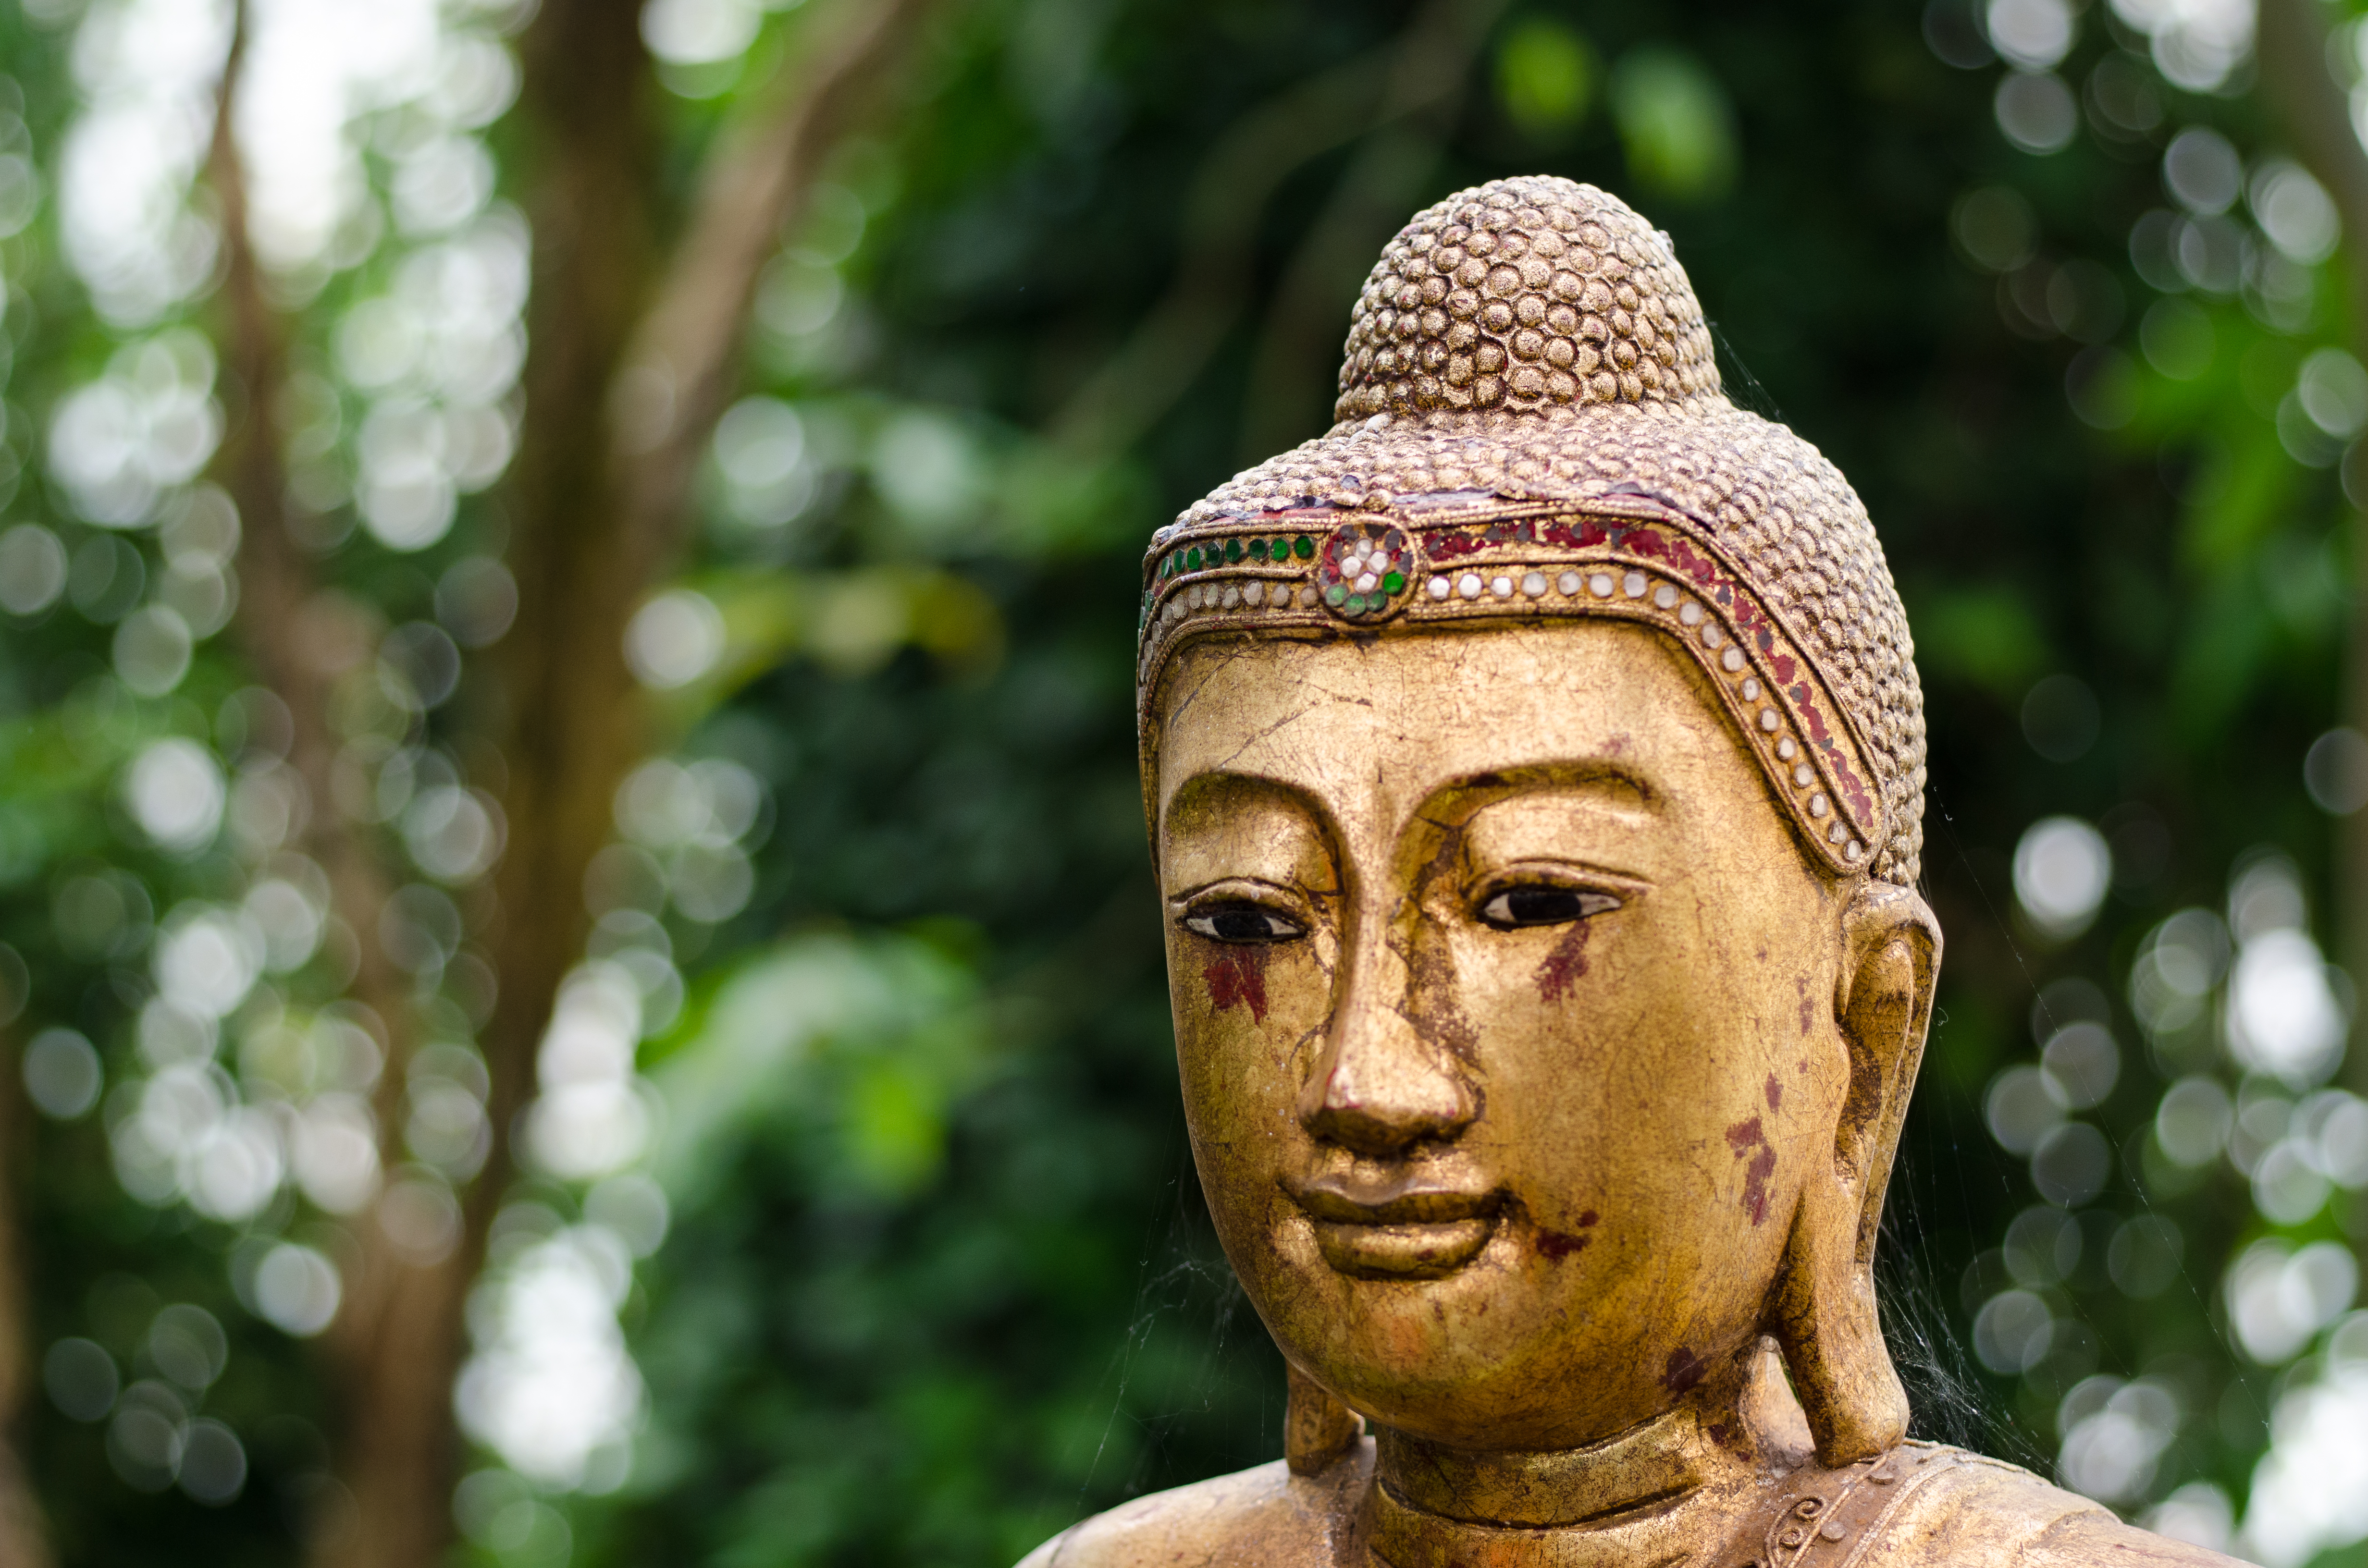
bokeh, people, flower, monument, statue, portrait, green, jungle, buddhism, religion, close up, trees, tribe, face, sculpture, art, gold, temple, head, buddha, culture, carving, spirituality, gautama buddha, ancient history